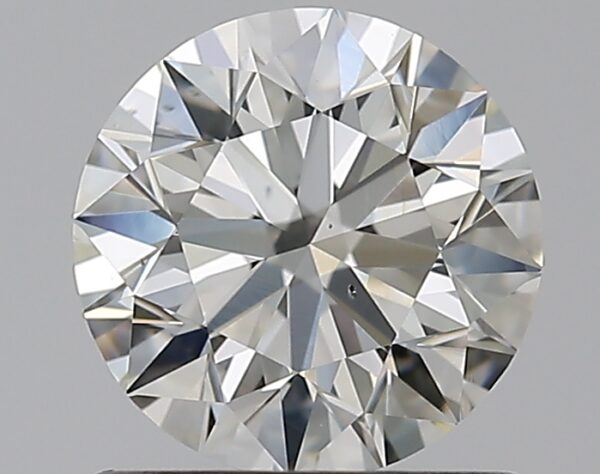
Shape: round
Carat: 0.9
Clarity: VS2
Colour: K
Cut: EX
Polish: EX
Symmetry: EX
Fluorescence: F
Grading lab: GIA
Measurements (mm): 6.1 x 6.15 x 3.85